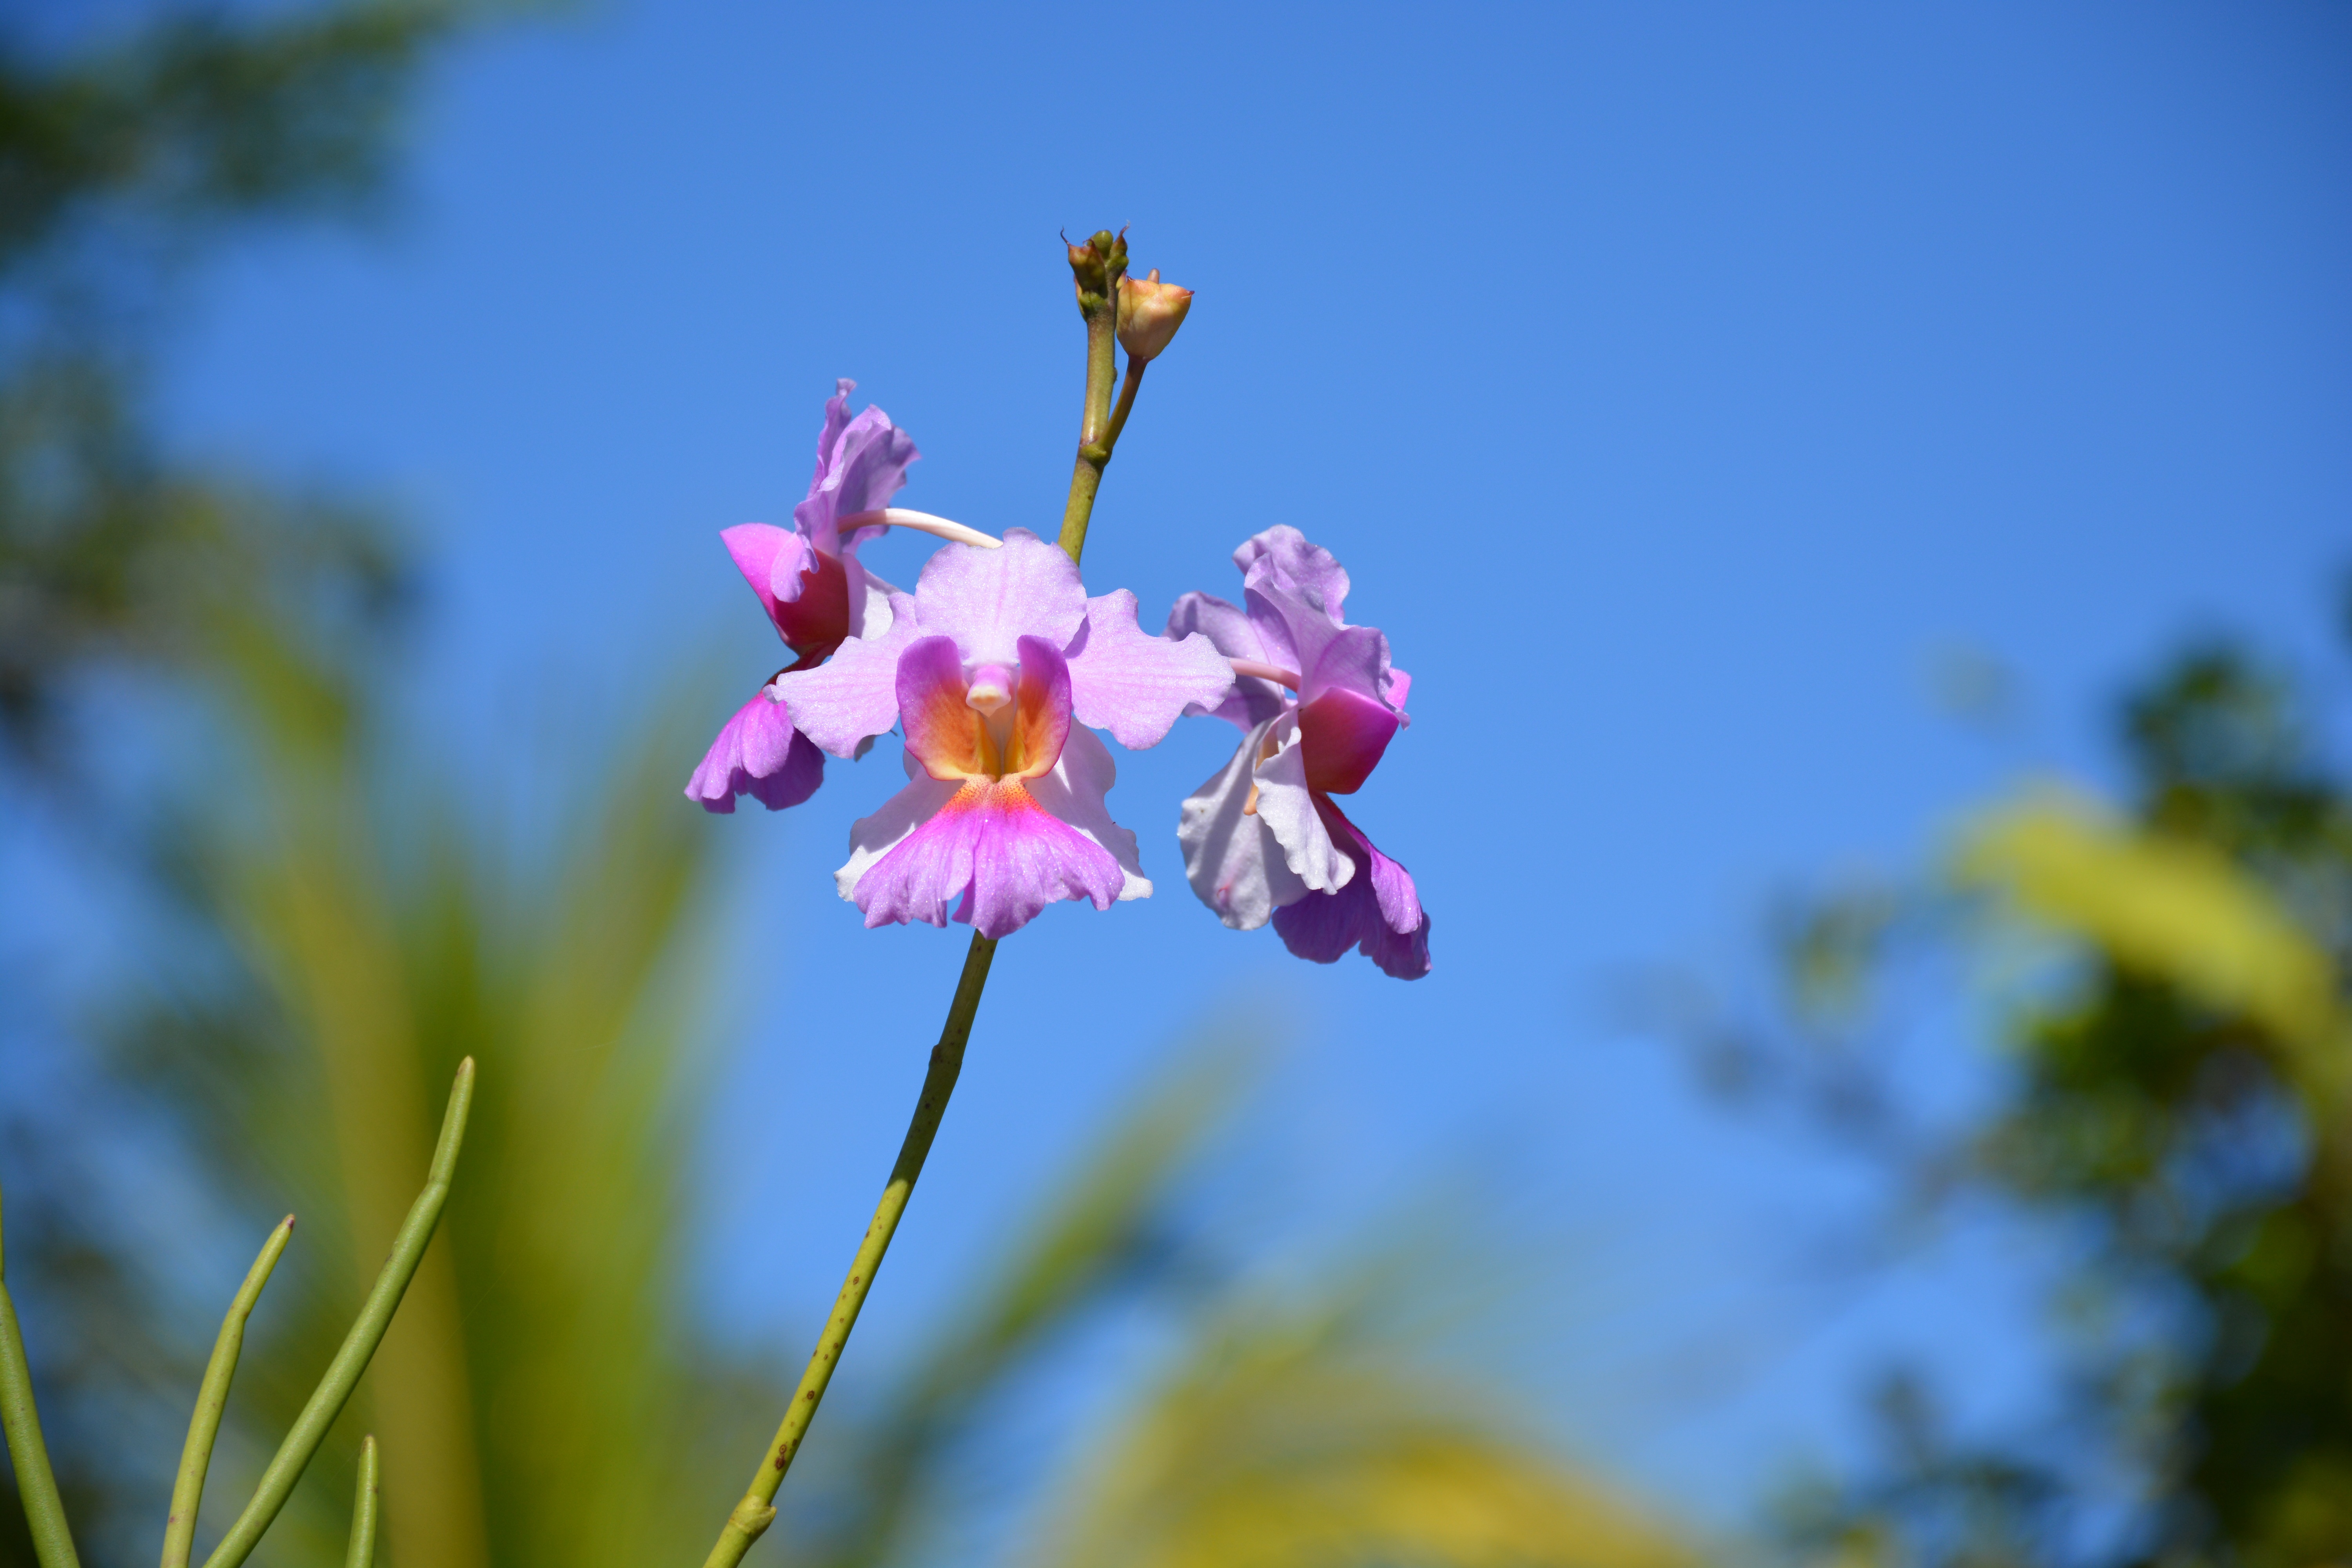
nature, blossom, plant, sky, meadow, sunlight, leaf, flower, petal, bloom, floral, spring, fresh, botany, yellow, pink, flora, health, orchid, wildflower, design, spa, beauty, beautiful, exotic, treatment, macro photography, flowering plant, land plant